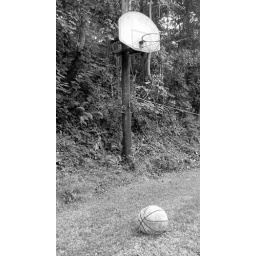
2005.08.12. the basketball hoop in the front yard of Aunt Faye &amp;amp; Uncle Danny's house